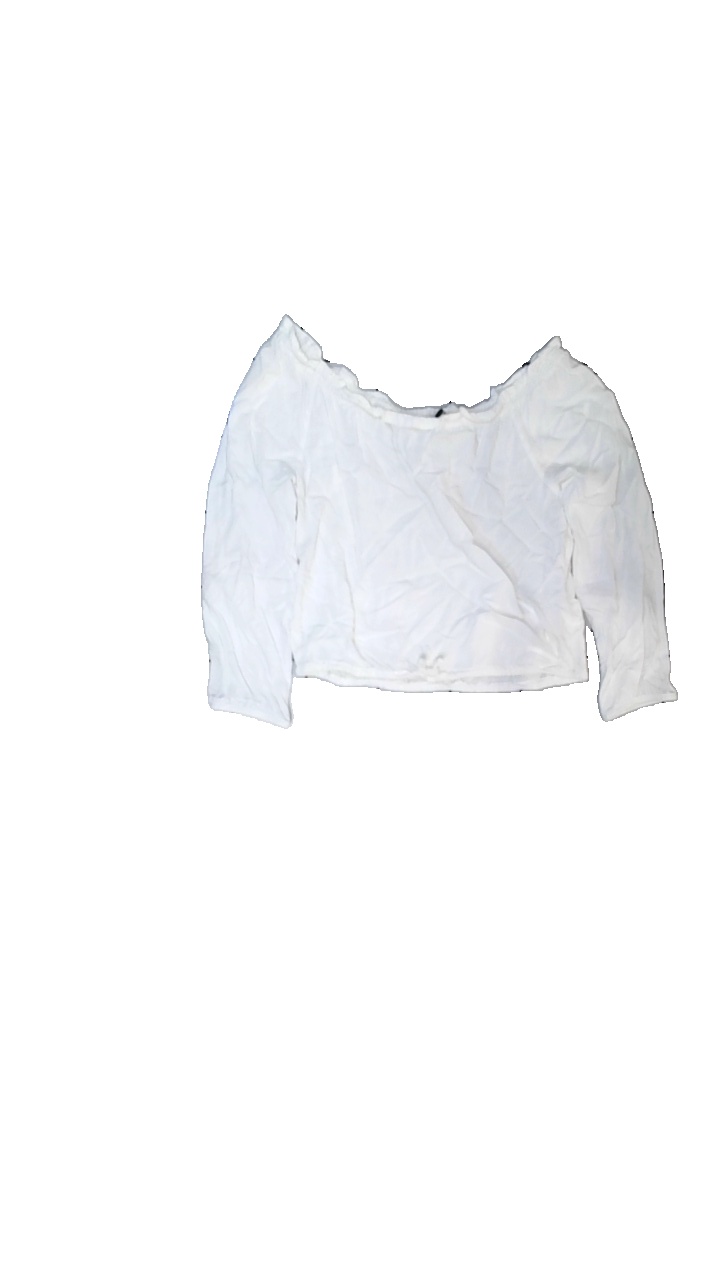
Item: Blouse (Ladies)
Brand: H&m
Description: vit off shoulder blus
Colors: White
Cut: Regular
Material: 100% viscose
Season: All
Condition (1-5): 5
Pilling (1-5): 5
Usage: Reuse
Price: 50-100